Alpha Herculis

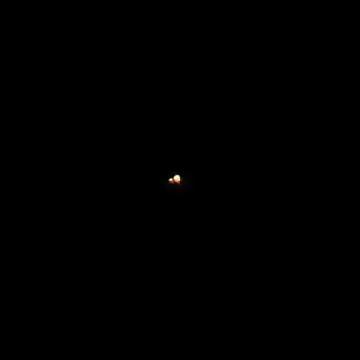
A view of Alpha Herculis in a small telescope. The components A and B are resolved with angular separation of 4.64 " (in 2020).

Alpha Herculis is a triple star system. The primary (brightest) of the three stars, designated α Herculis or α Herculis A, is a pulsating variable star on the asymptotic giant branch (AGB). The primary star forms a visual binary pair with a second star, which is itself a spectroscopic binary.